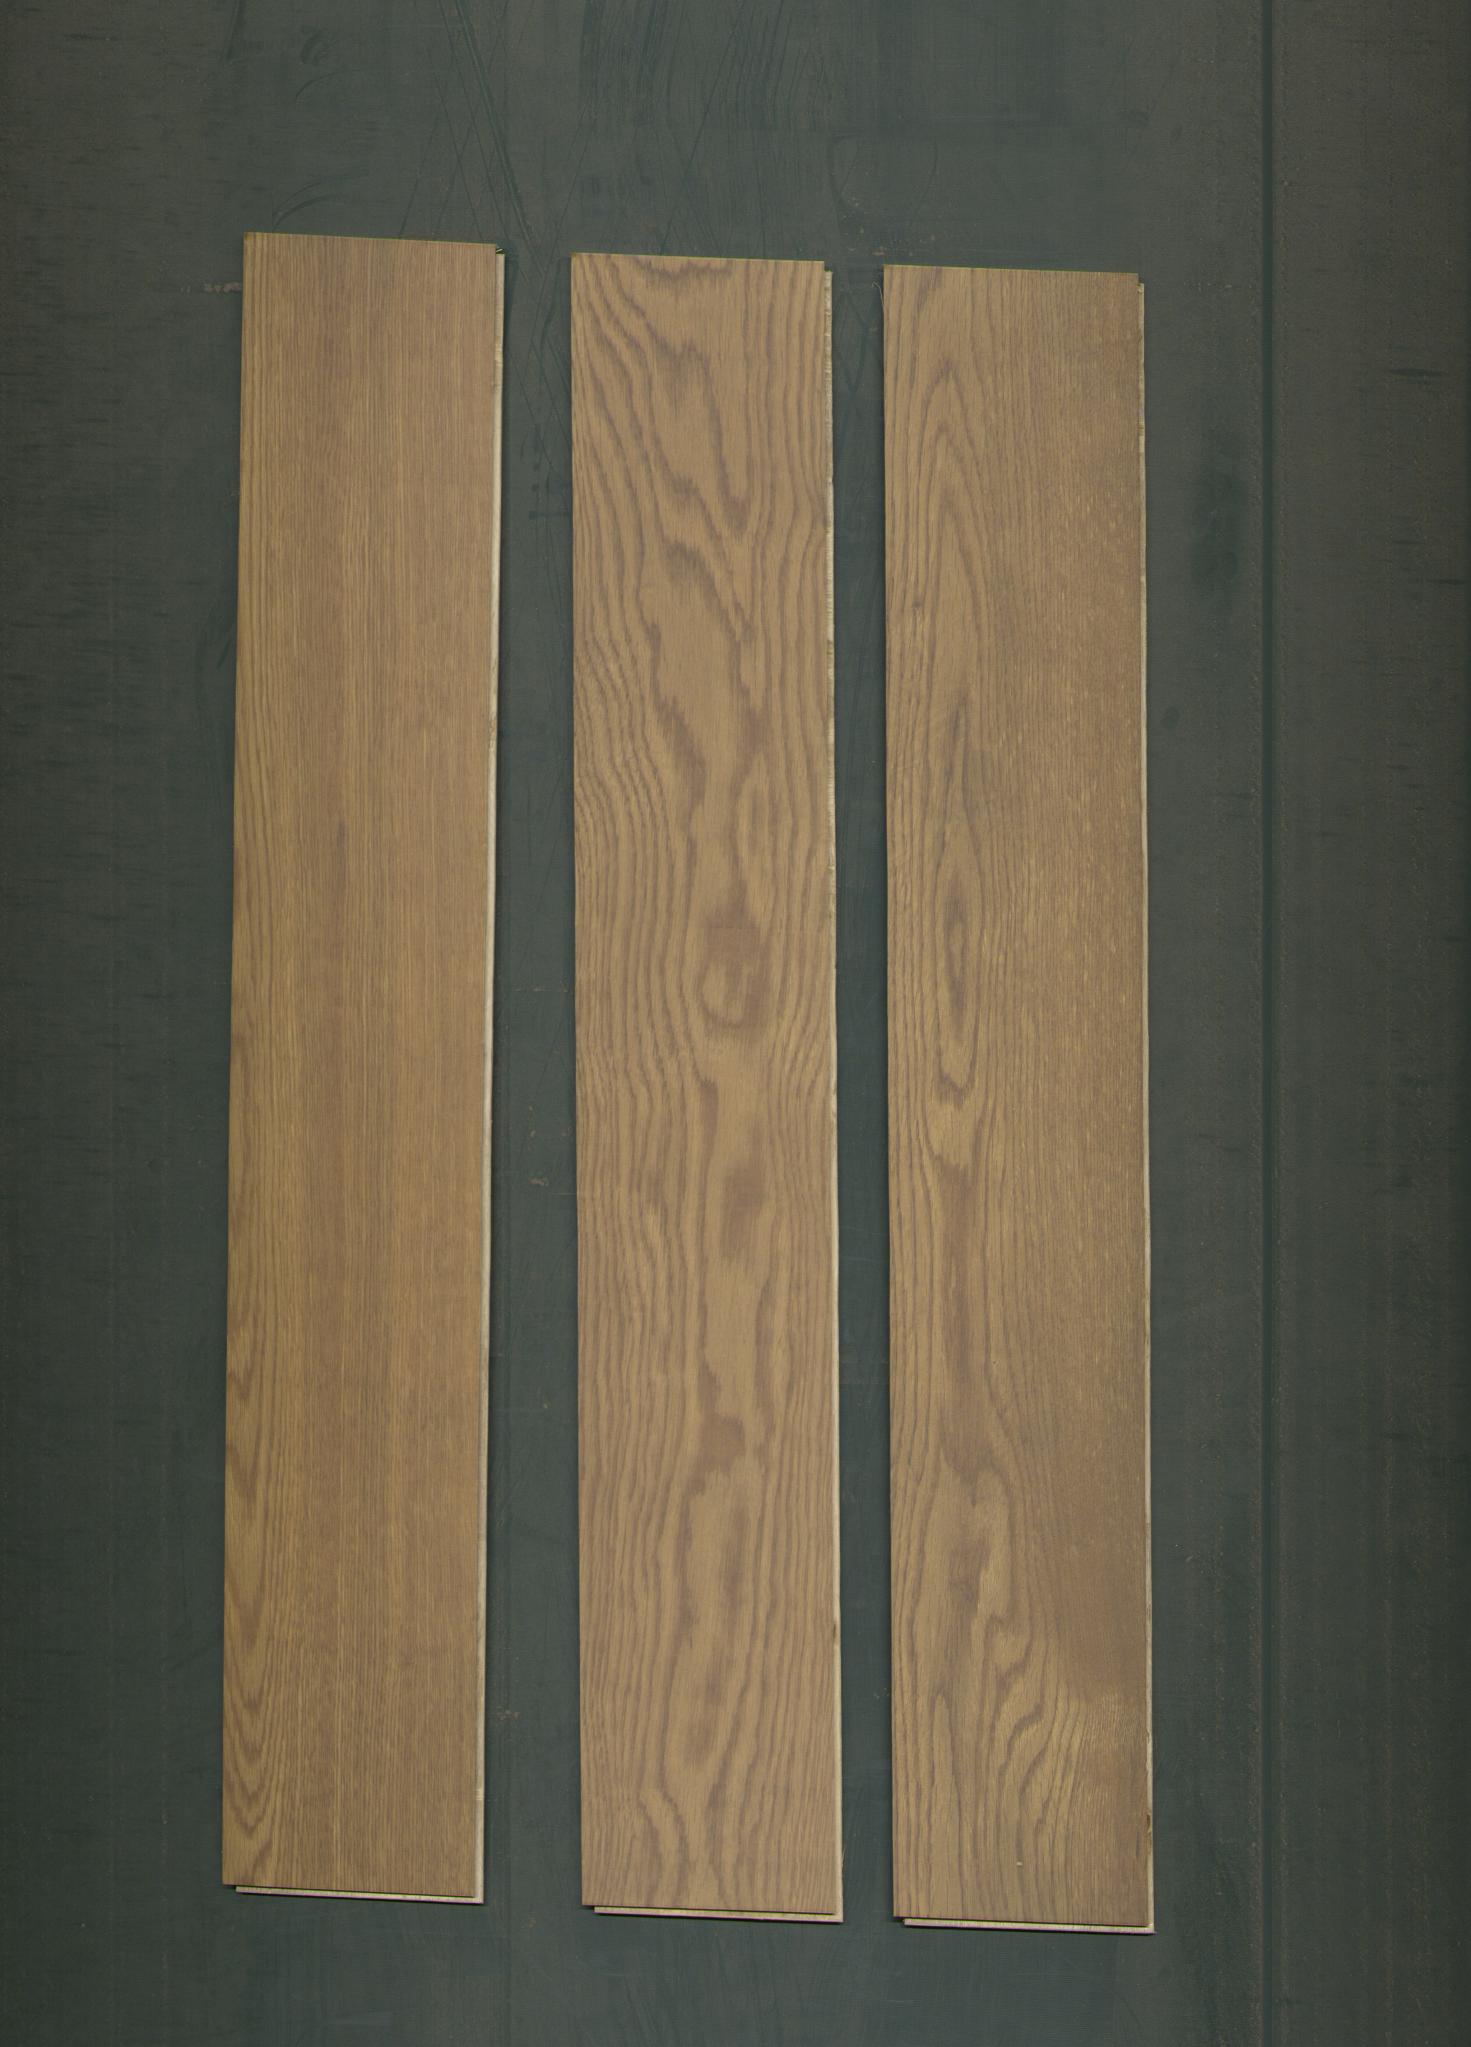
Label: mixers